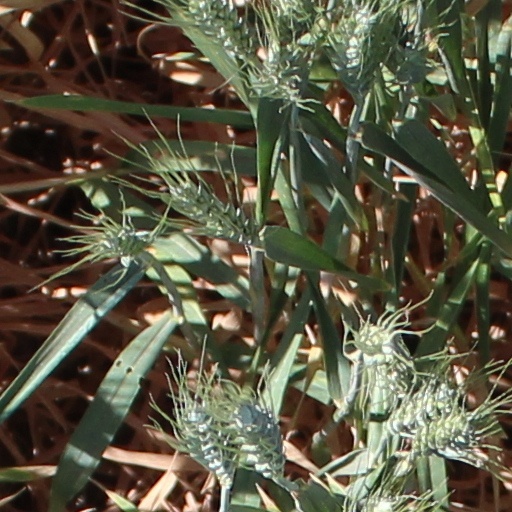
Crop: wheat